Pyrithione

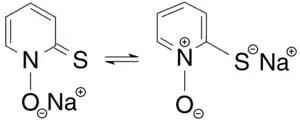
Tautomerisation of the sodium salt of pyrithione(thione form on the left, thiolate form on the right)

Pyrithione exists as a pair of prototropes, a form of tautomerism whereby the rapid interconversion of constitutional isomers involves the shift of a single proton, in this case between the sulfur and oxygen atoms (shown in the infobox above).